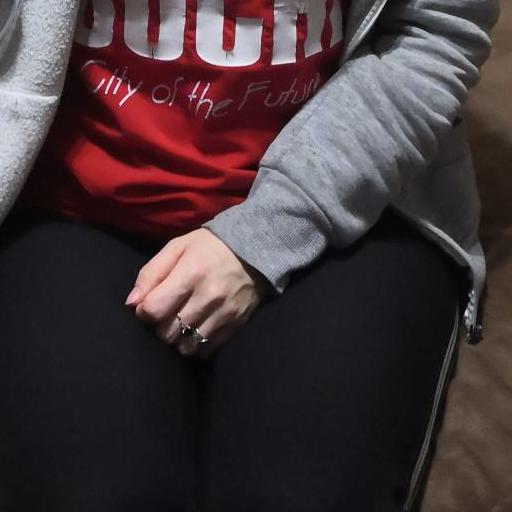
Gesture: no_gesture